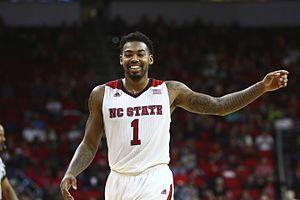
Trevor Lacey, né le 13 octobre 1991 à Huntsville, Alabama, est un joueur américain de basket-ball. Il évolue au poste d'arrière.